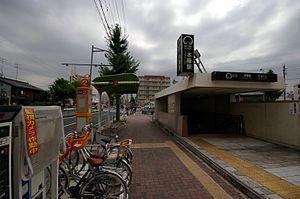
Honjin est une station du métro de Nagoya sur la ligne Higashiyama dans l'arrondissement de Nakamura à Nagoya.